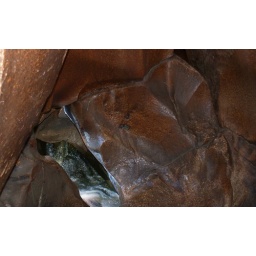
water cave at under ground creek